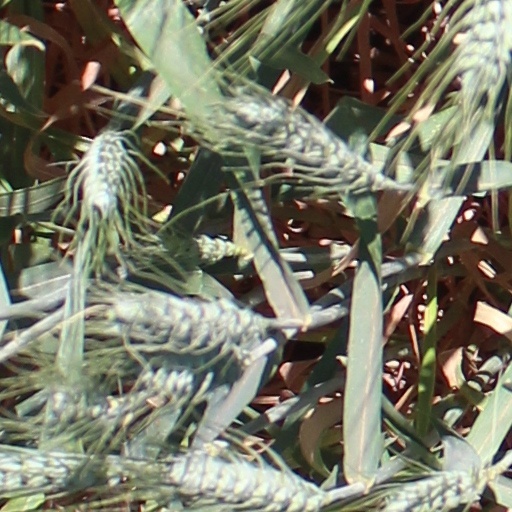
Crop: wheat